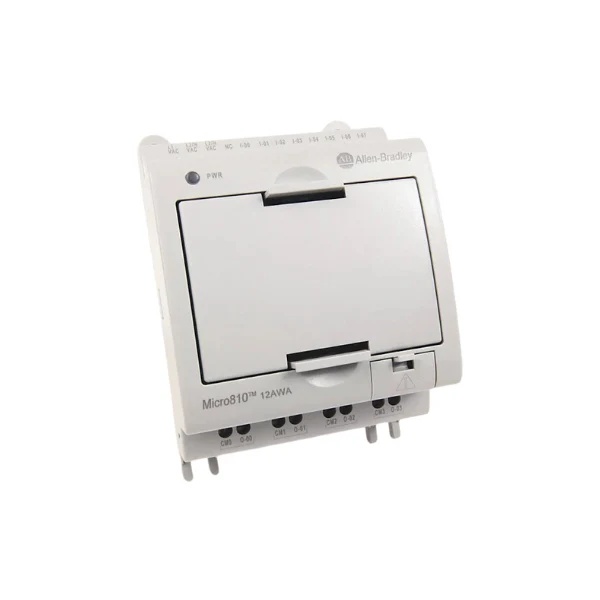
Allen-Bradley 2080-LC10-12AWA
Allen-Bradley 2080-LC10-12AWA | Micro810 Programmable Controller with Relay Outputs and AC Power Overview The Allen-Bradley 2080-LC10-12AWA is a compact and cost-effective programmable logic controller (PLC) from the Micro810 family. Designed for simple control applications, it features 12 I/O points, including 6 digital inputs, 4 relay outputs, and 1 analog input. Powered by 120/240V AC, this controller is ideal for standalone control of small machines and equipment. Key Features Power Supply: 120/240V AC Embedded I/O: 6 digital inputs 4 relay outputs 1 analog input (0–10V DC) Programming via USB or LCD keypad (optional) Supports IEC-61131-3 programming through Connected Components Workbench (CCW) Real-Time Clock: Built-in Mounting: DIN rail or panel Expandable: 1 plug-in module slot available Technical Specifications Catalog Number: 2080-LC10-12AWA Series: Micro810 Input Voltage: 120/240V AC Relay Output Rating: 2A per point max Analog Input Resolution: 10-bit Operating Temperature: -20°C to +65°C Certifications: UL, CE, cULus, RoHS Programming Software: Connected Components Workbench (CCW) Applications Small machinery automation HVAC systems Lighting control Standalone pump control Utility and building management Why Choose the 2080-LC10-12AWA Micro810? All-in-One Design: Compact PLC with built-in I/O and AC power Simple Configuration: Ideal for basic automation needs Relay Outputs: Supports AC or DC load switching Affordable: Low-cost solution with Rockwell reliability Optional LCD Interface: User-friendly diagnostics and control Order Now The Allen-Bradley 2080-LC10-12AWA is in stock and available for immediate worldwide shipping.
Brand: Allen Bradley
Category: Business & Industrial > Automation Control Components > Programmable Logic Controllers > Automation Control Modules